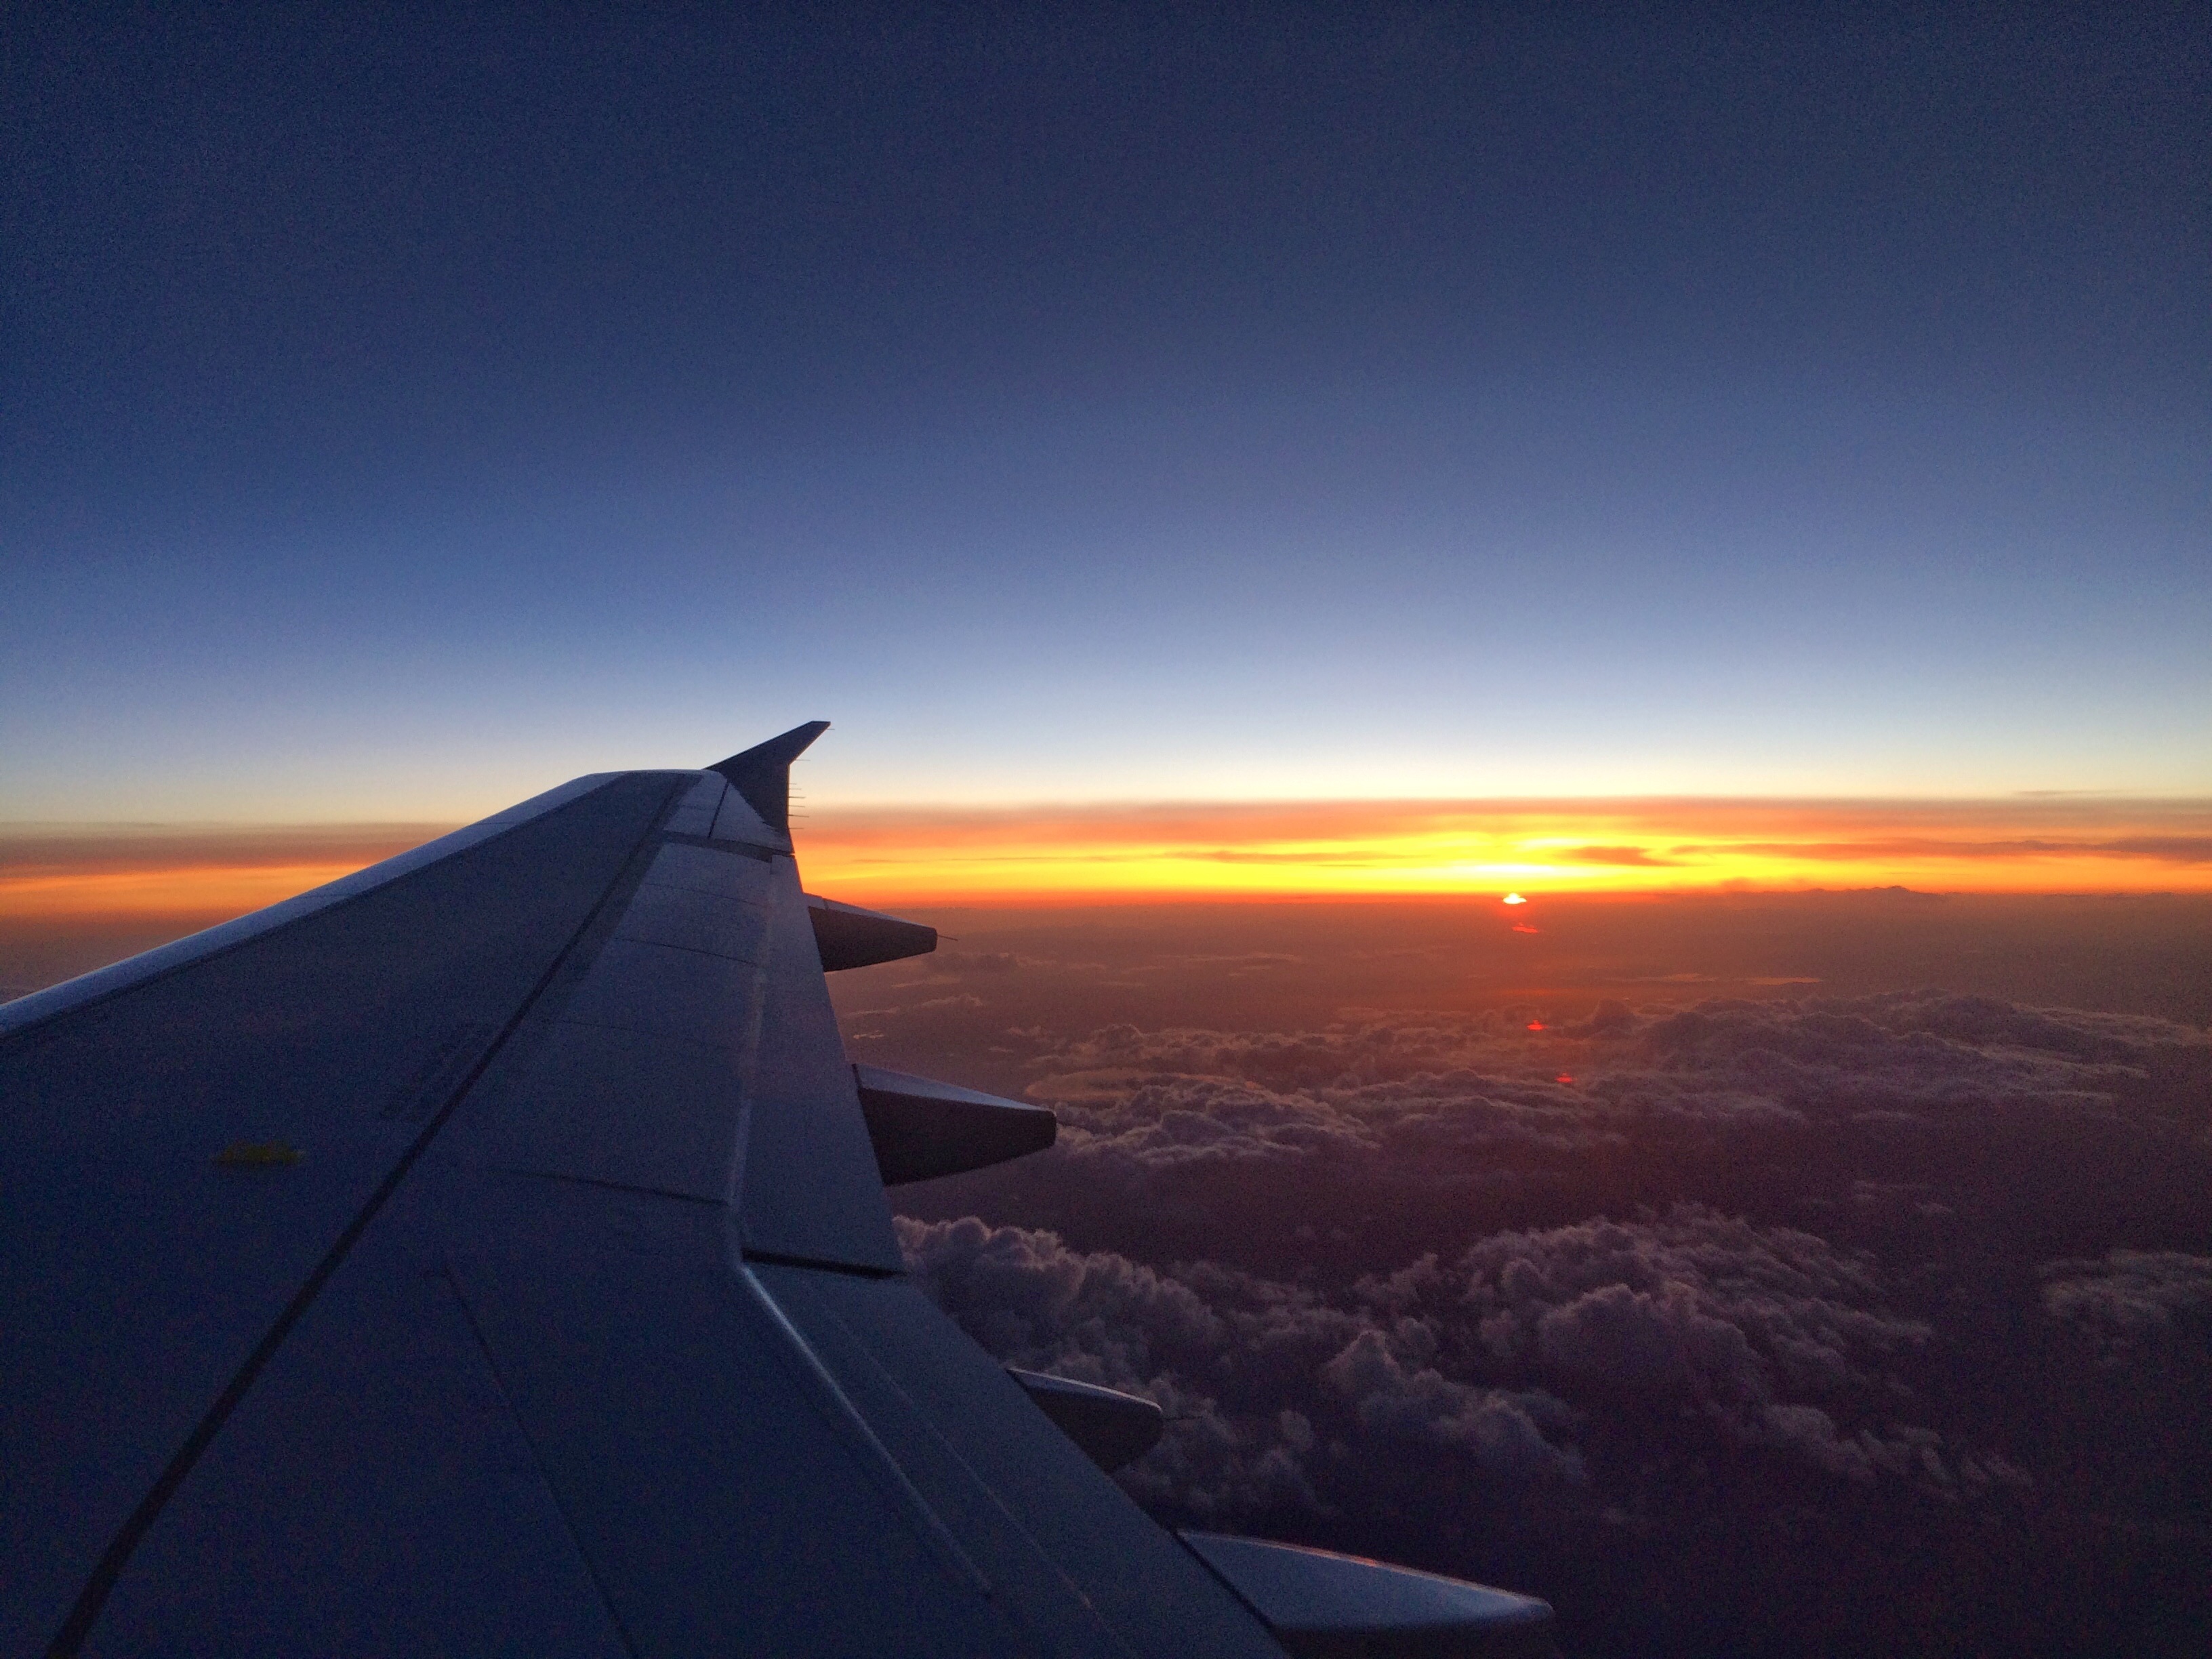
horizon, wing, cloud, sky, sunrise, sunset, sunlight, morning, dawn, atmosphere, airplane, aircraft, dusk, evening, vehicle, aviation, flight, blue, atmosphere of earth